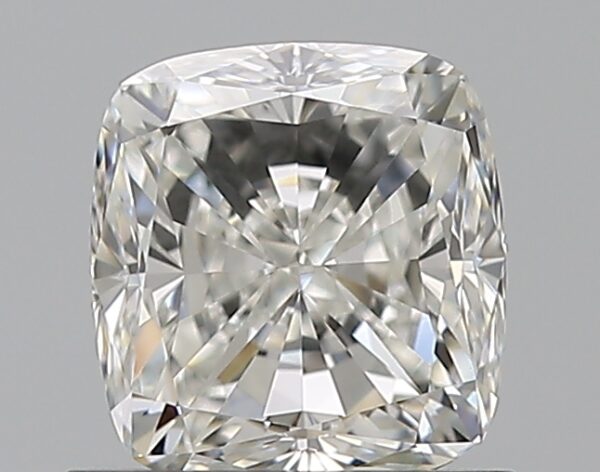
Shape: cushion
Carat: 1.02
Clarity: VVS2
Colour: G
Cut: EX
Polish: EX
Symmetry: VG
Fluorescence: N
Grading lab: GIA
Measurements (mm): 5.74 x 5.37 x 3.74